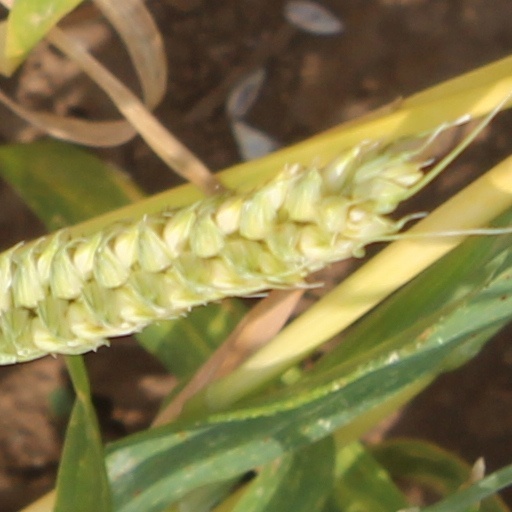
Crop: wheat